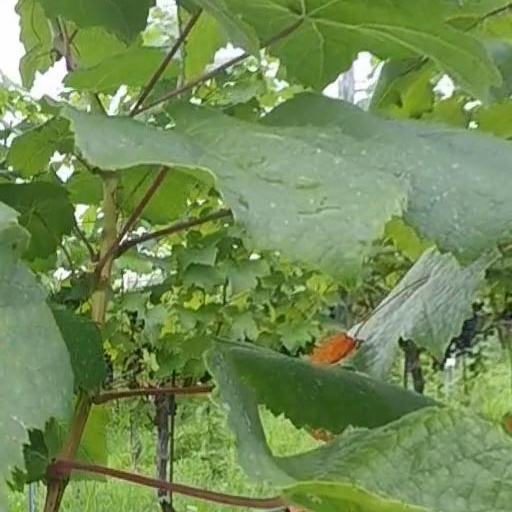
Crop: grape